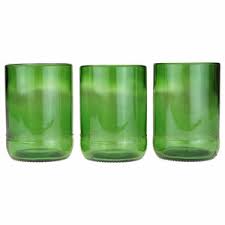
Label: glass